Fouad Mebazaa

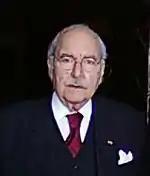
Mebazaa on the day of his accession to the presidency on 15 January 2011.

During the Tunisian Revolution, President Zine El Abidine Ben Ali left Tunisia on 14 January 2011 after being replaced by Mohamed Ghannouchi. The next day, Fouad Mebazaa, as Speaker of the Chamber of Deputies, was appointed acting President of the Republic by the Constitutional Council, in accordance with article 57 of the 1959 Constitution. He was then considered as a cacique of the fallen regime.